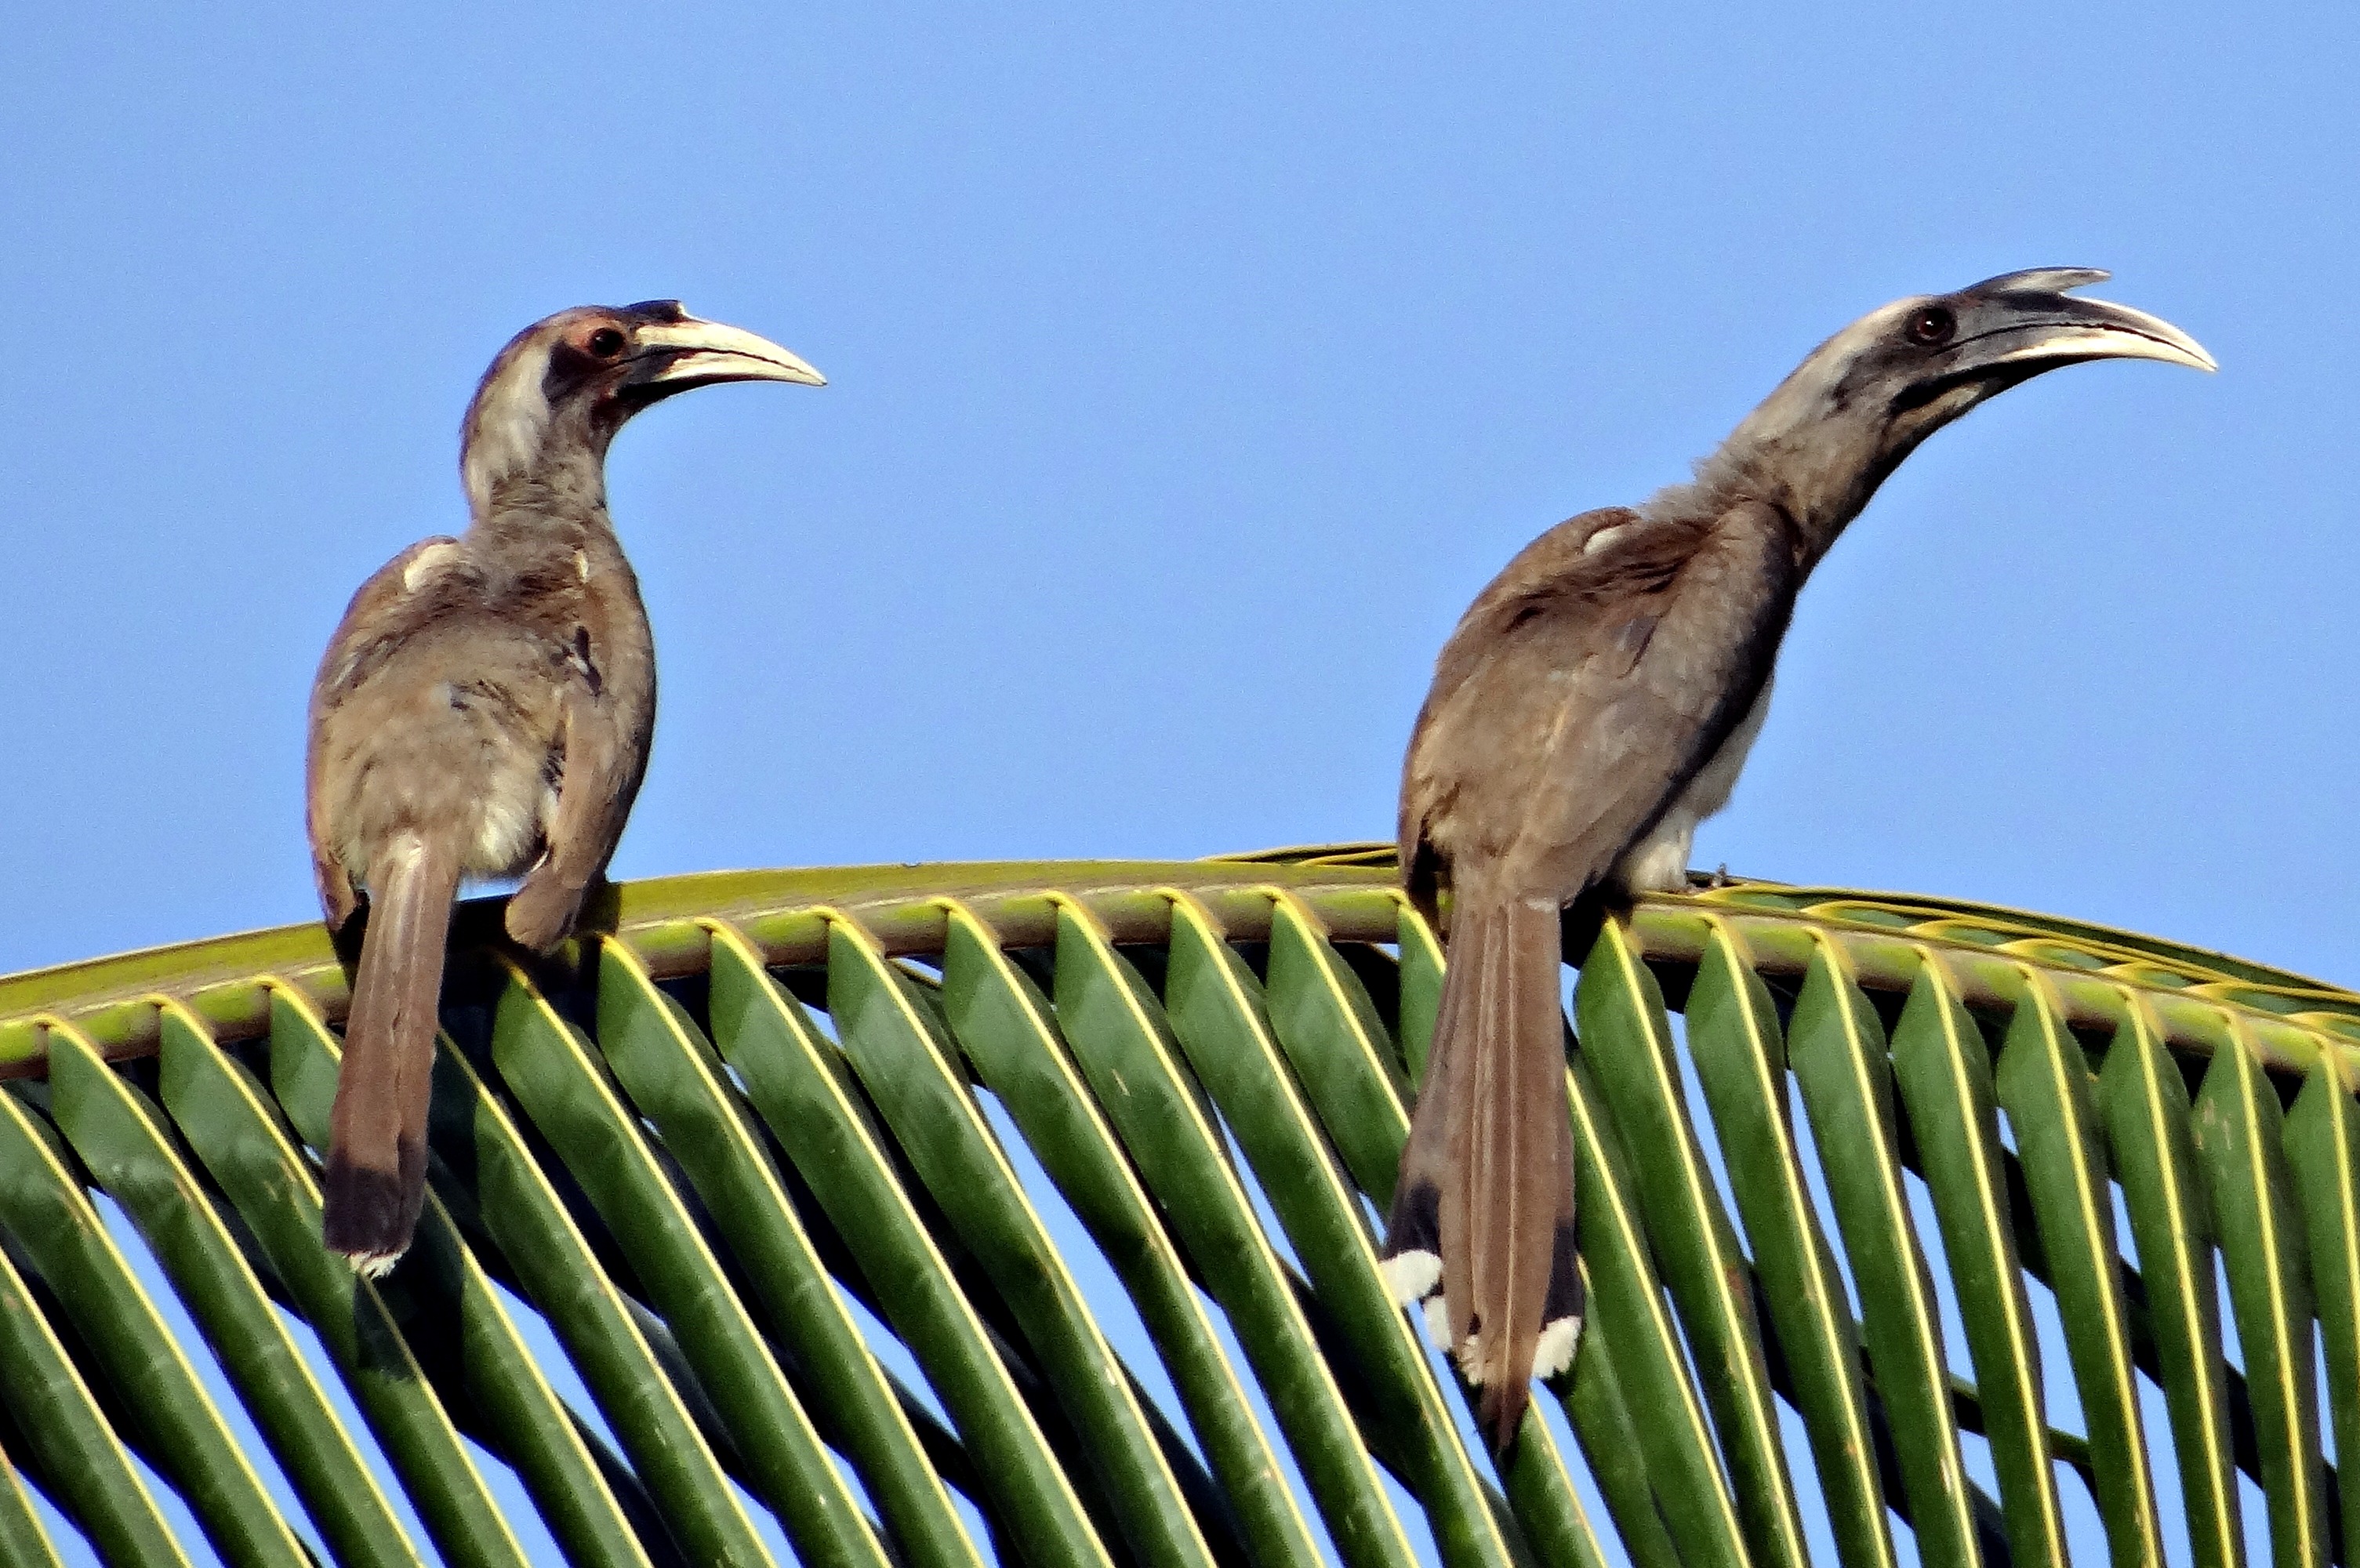
branch, bird, wing, wildlife, beak, dharwad, fauna, vertebrate, pair, india, hornbill, indian grey hornbill, ocyceros birostris, perching bird